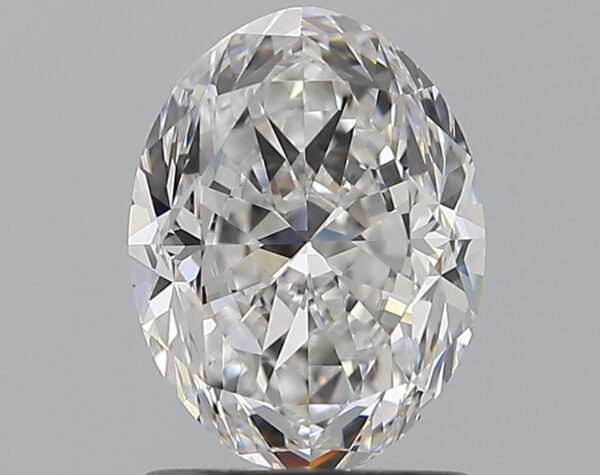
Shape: oval
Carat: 1.5
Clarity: VVS2
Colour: E
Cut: GD
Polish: EX
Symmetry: EX
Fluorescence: M
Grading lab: GIA
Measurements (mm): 8.15 x 6.16 x 4.21